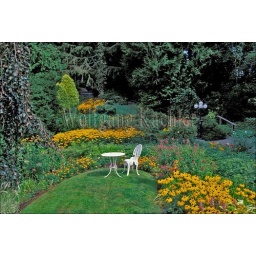
Canada, british columbia, near chilliwack, minter gardens, table and chair